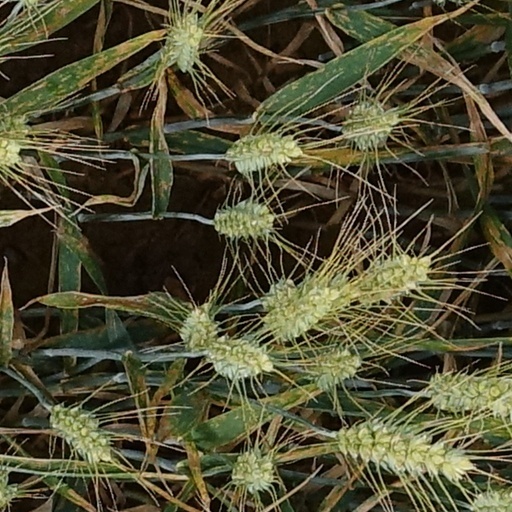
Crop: wheat